Salomo Friedlaender

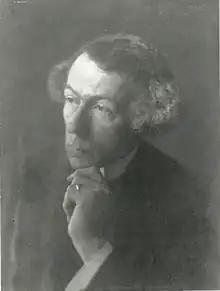
Salomo Friedlaender

Salomo Friedlaender (4 May 1871 – 9 September 1946) was a German-Jewish philosopher, poet, satirist and author of grotesque and fantastic literature. He published his literary work under the pseudonym Mynona, which is ""anonym"", the German word for "anonymous", spelled backward. He is known for his philosophical ideas on dualism drawing on Immanuel Kant, and his avant-garde poetry and fiction. Almost none of his work has been translated into English.